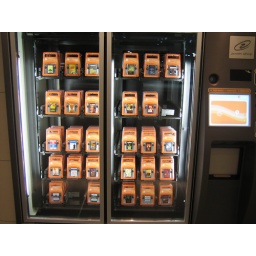
can't believe they are also selling digital audio book in the vending machine at SFO. 44.99$ each, quite pricy